Oiva Tuominen

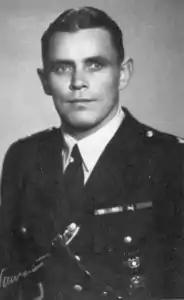

Oiva Emil Kalervo "Oippa" Tuominen (5 March 1908, Iitti – 28 January 1976, Helsinki) was a Finnish fighter ace and a Mannerheim Cross knight of the second class. He flew over 400 missions and shot down 44 Soviet aircraft. He was the most successful Finnish biplane fighter ace (flying Gloster Gladiators), and also the most successful Finnish Fiat G.50 Freccia pilot.